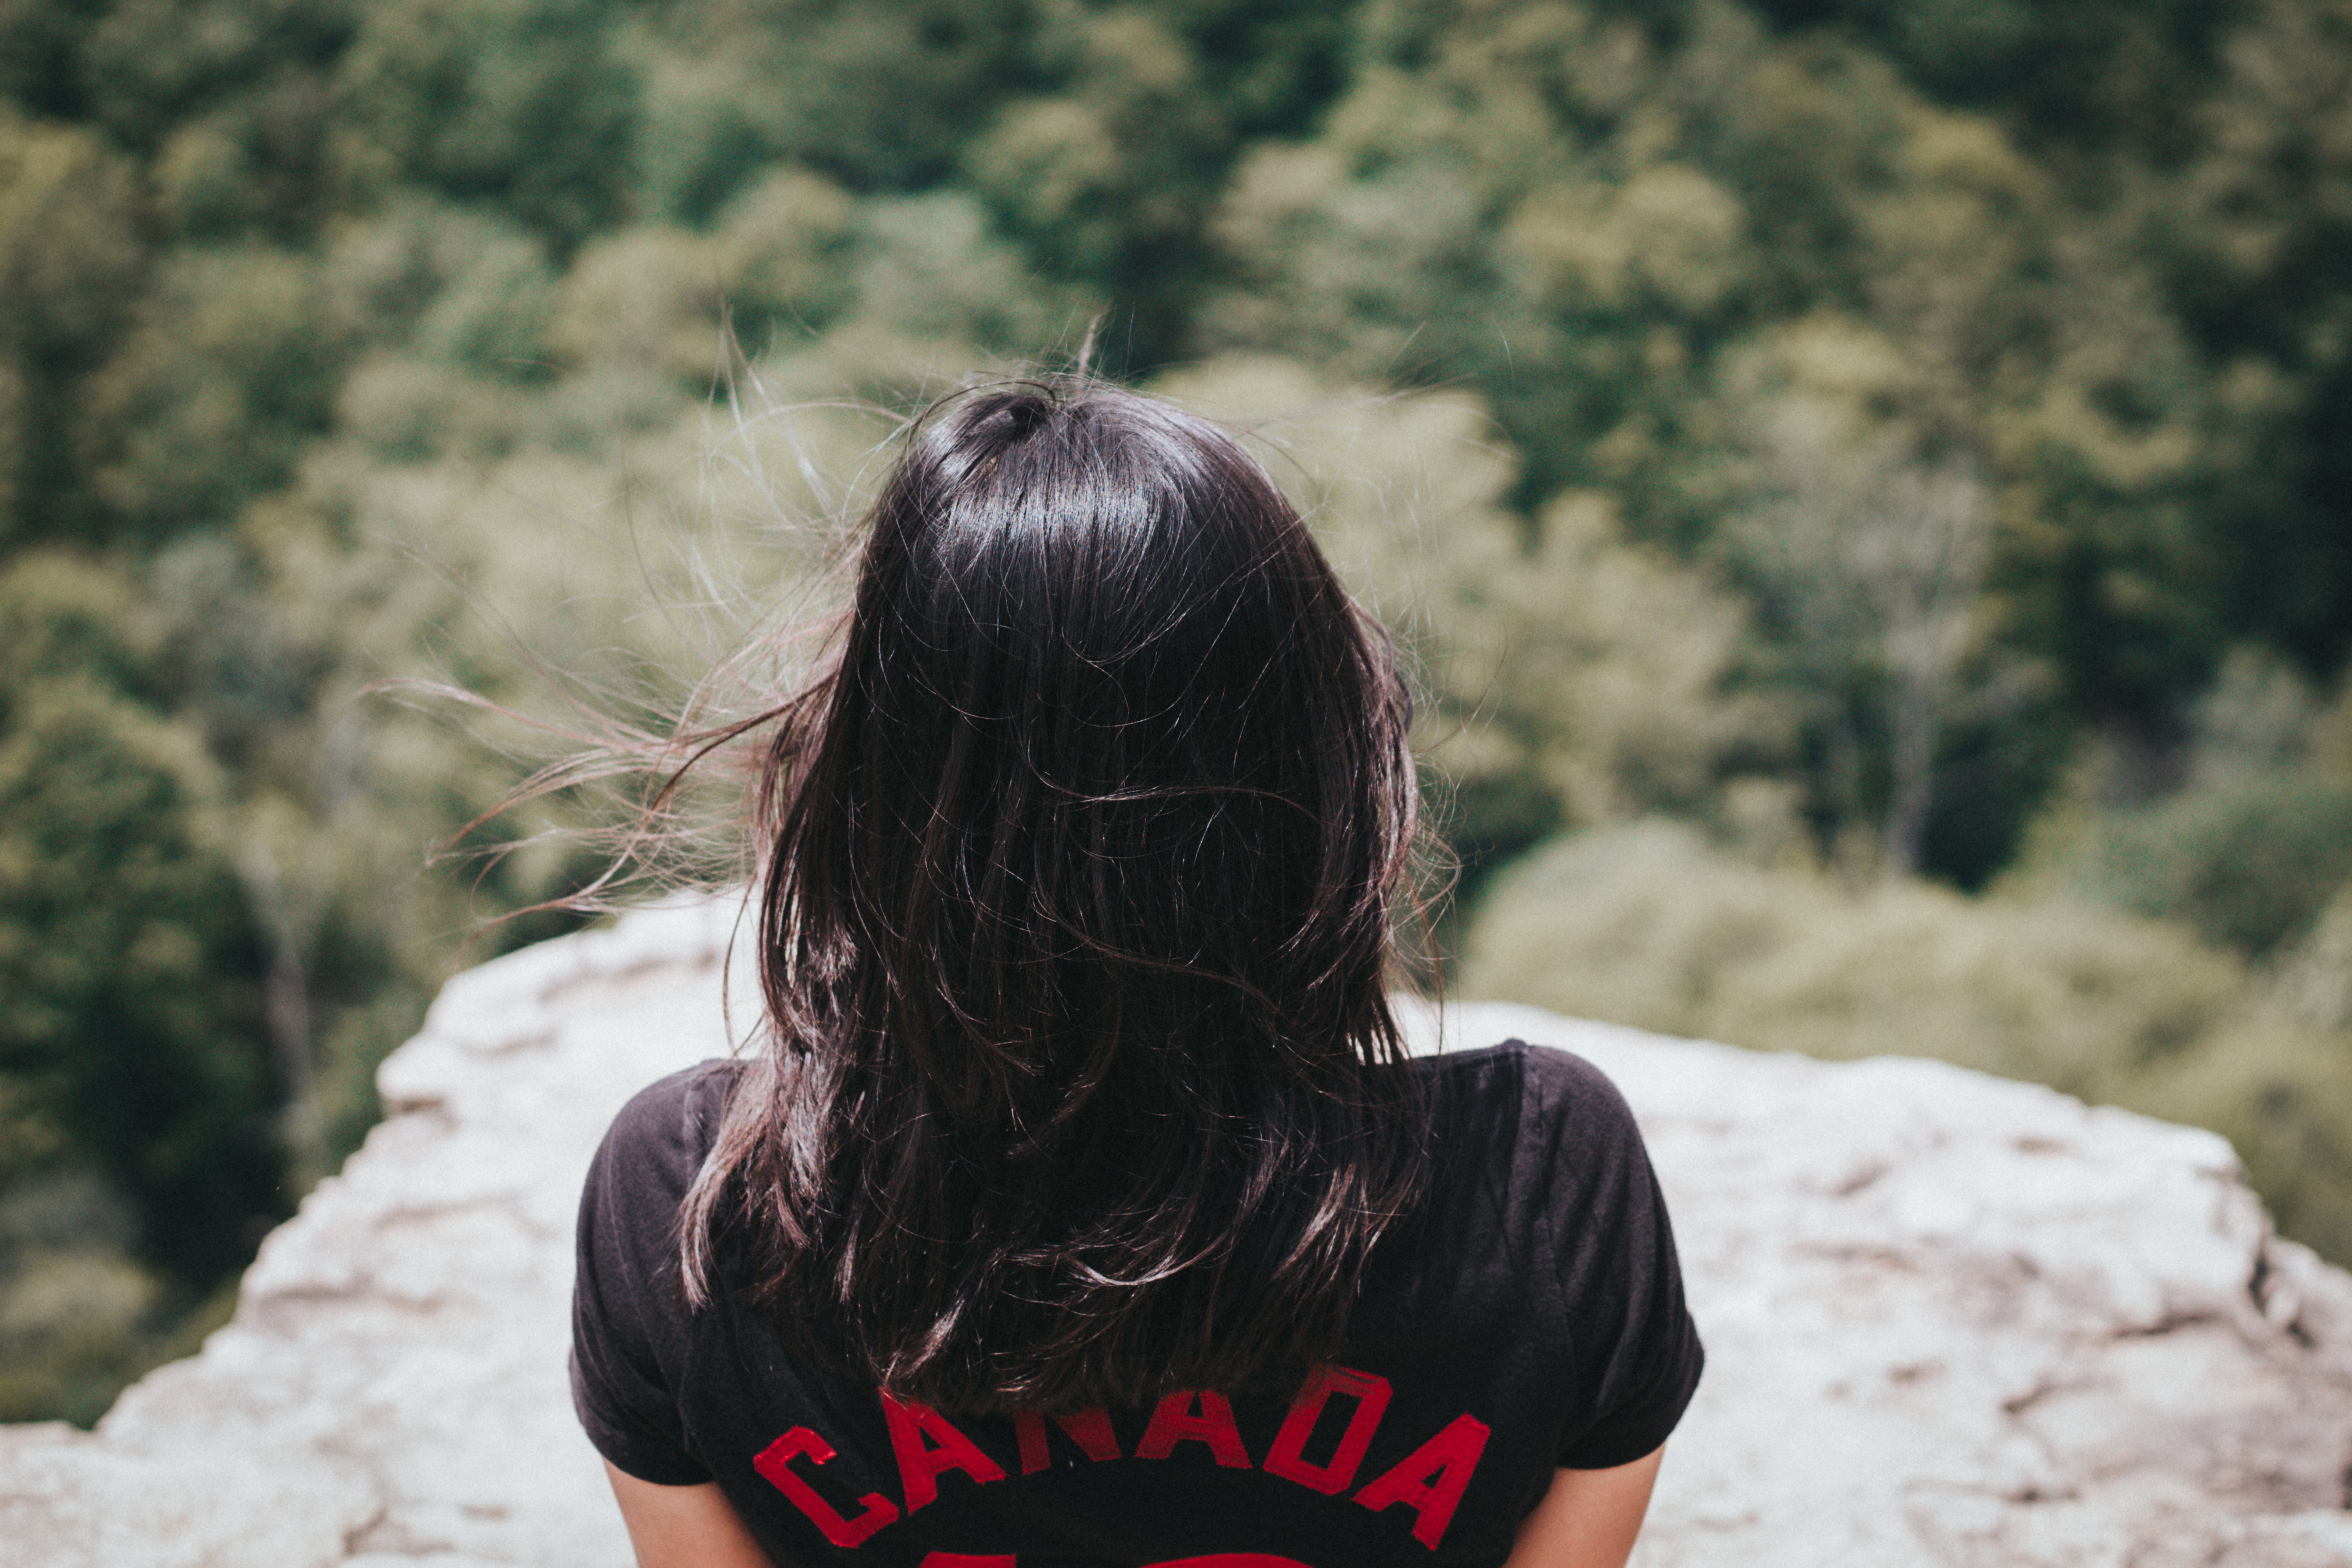
tree, rock, plant, girl, photography, smile, long hair, black hair, fun, photograph, beauty, portrait photography